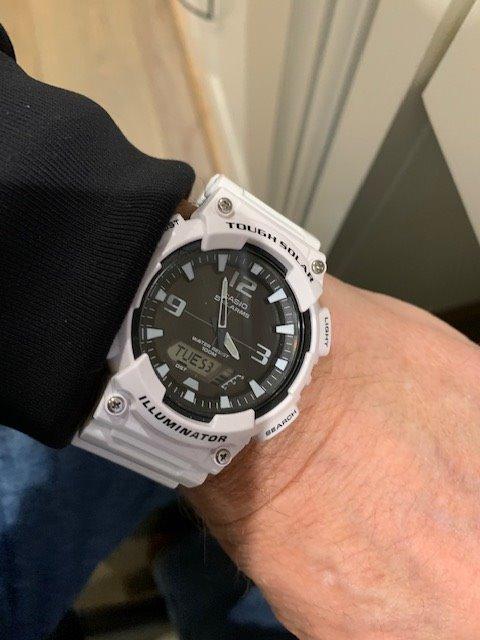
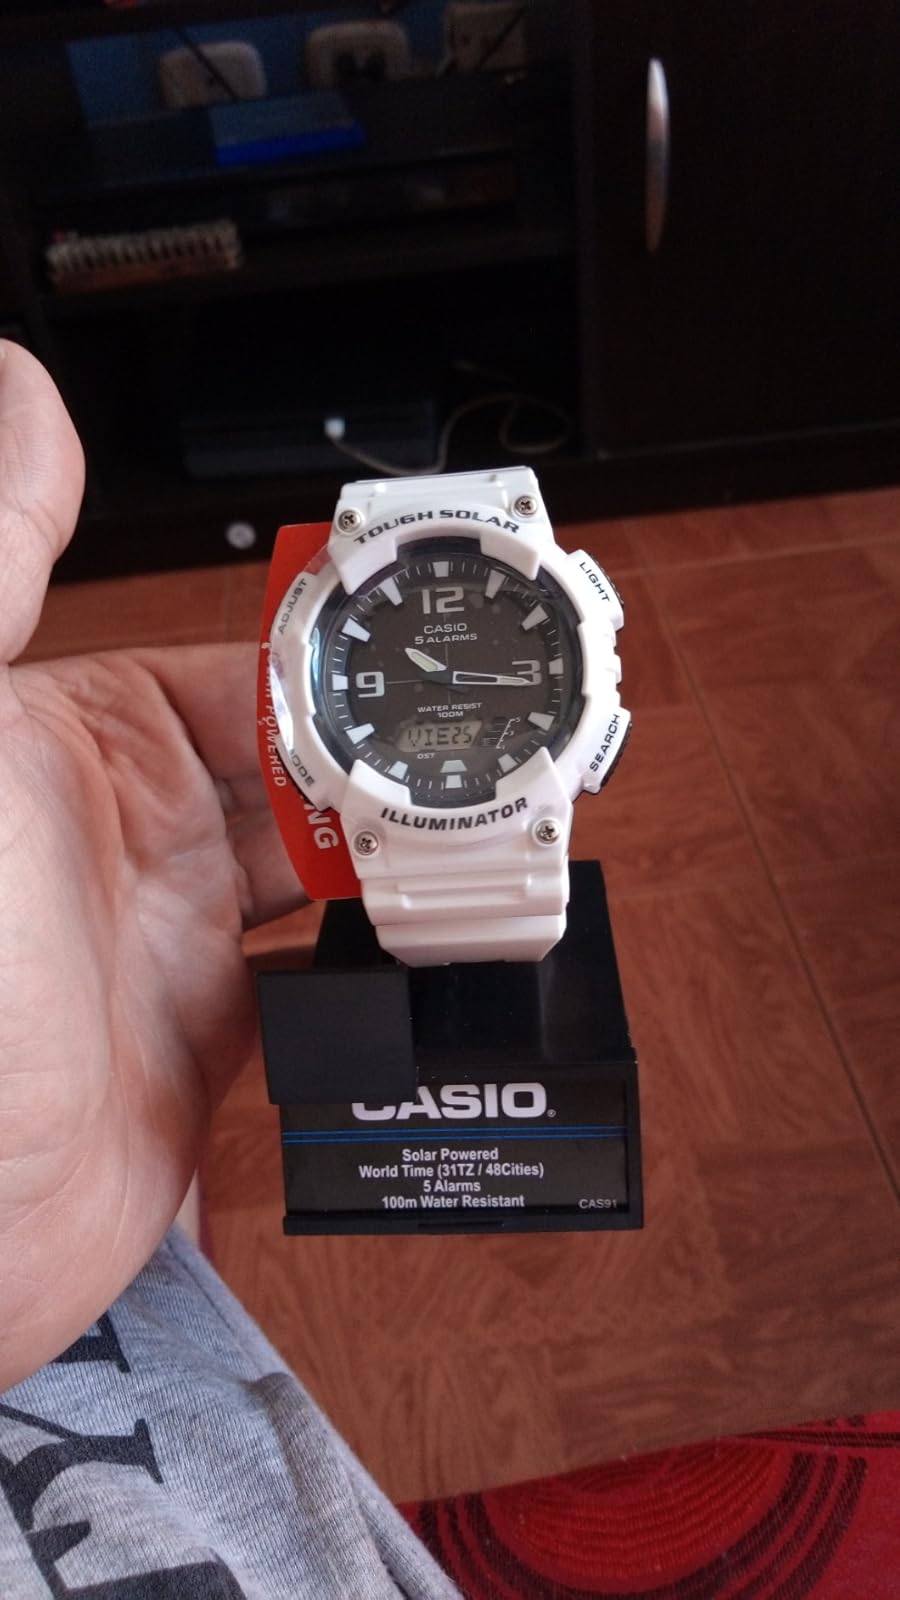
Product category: accessories_watch
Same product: yes